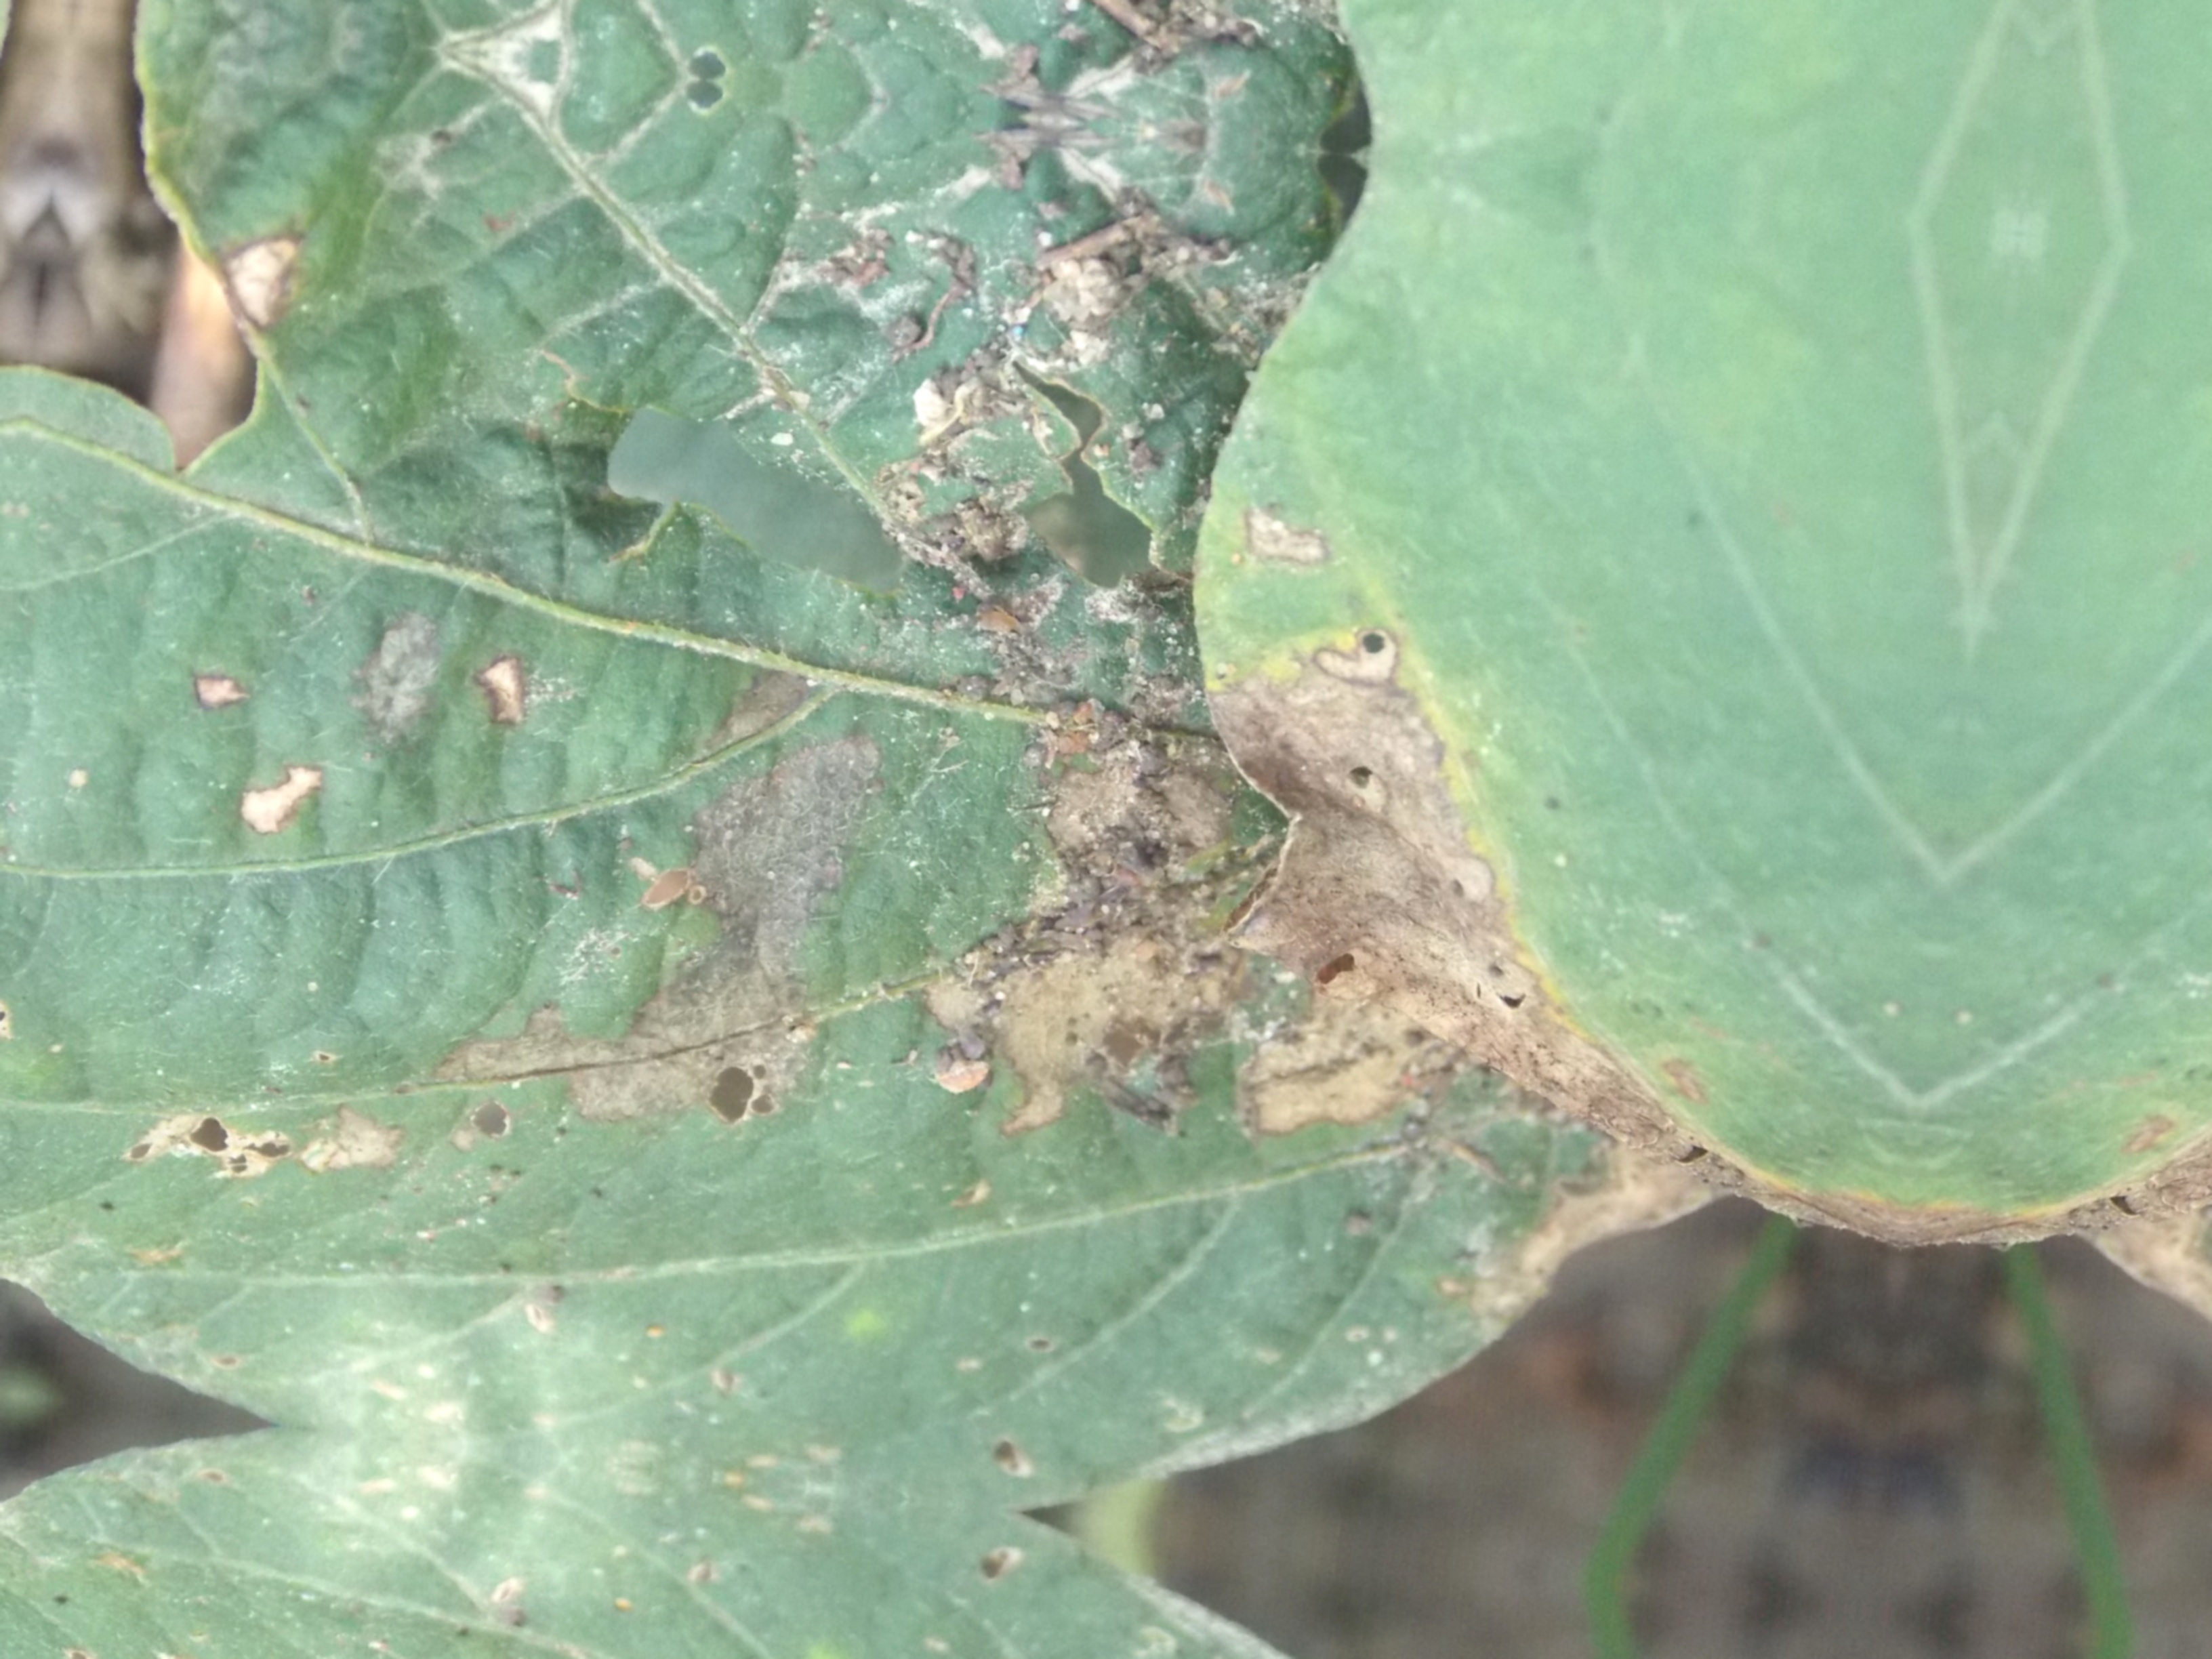
Label: Disease